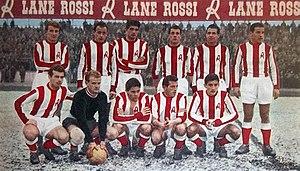
Le L. R. Vicence Virtus est un club de football italien basé à Vicence. Le club évoluait pour la saison 2019-2020 en Serie C. De 1953 à 1990, il a porté le nom de Lanerossi Vicence, du nom de son propriétaire, une entreprise textile. En 2018, le club est renommé L.R. Vicence Virtus, après faillite du précédent et fusion avec le Bassano Virtus.